Pet rental

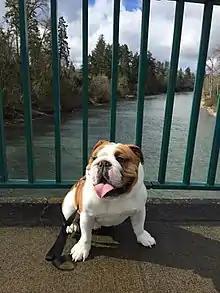
Emotional support AKC English Bulldog

There are several methods of renting a therapy dog as a part of the Mayo Clinic's Caring Canines program. The dogs that participate in this method of pet renting make regular visits to various hospital departments and can make special visits upon request. The dogs that participate in this program have been welcomed by the patients and are considered a good distraction from the atmosphere of the hospital.